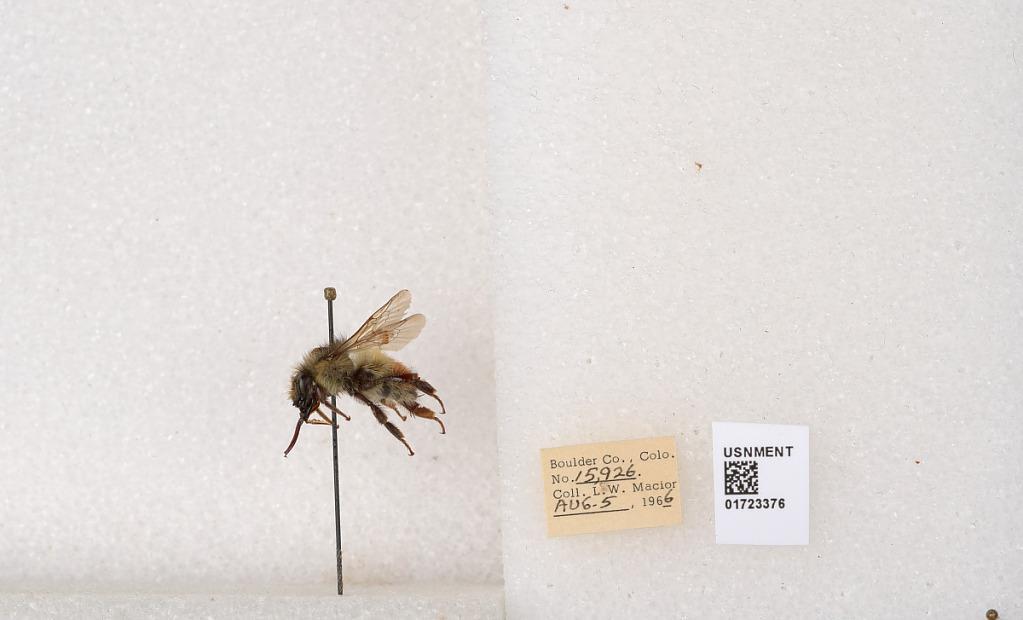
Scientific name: Bombus flavifrons Cresson
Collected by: L. Macior
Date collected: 1966-8-5
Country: United States
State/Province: Colorado
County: Boulder
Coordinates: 40.0925, -105.358